Polesian National Park

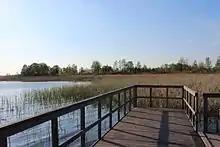
Łukie lake, with Spławy Trail

Of the plant species, the greater part is made up of boreal plants, typical of other parts of northern Europe, but there is also some Atlantic flora, as it lies on the border of these important plant regions. The region which is particularly rich with flora is the Bagno Bubnów. Animal life is abundant, including 21 species of fish, 12 species of amphibians, 6 species of reptiles and up to 150 species of birds (including several endangered eagles). Out of 35 species of mammals, one can point out otters, elks, beavers and bats.